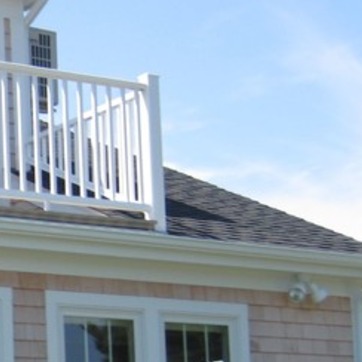
Material: other